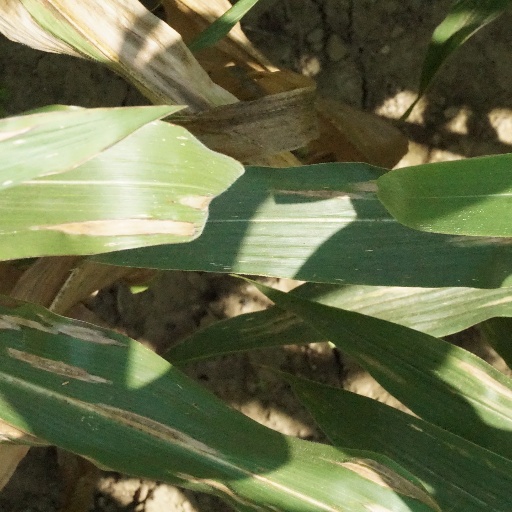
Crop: maize; corn